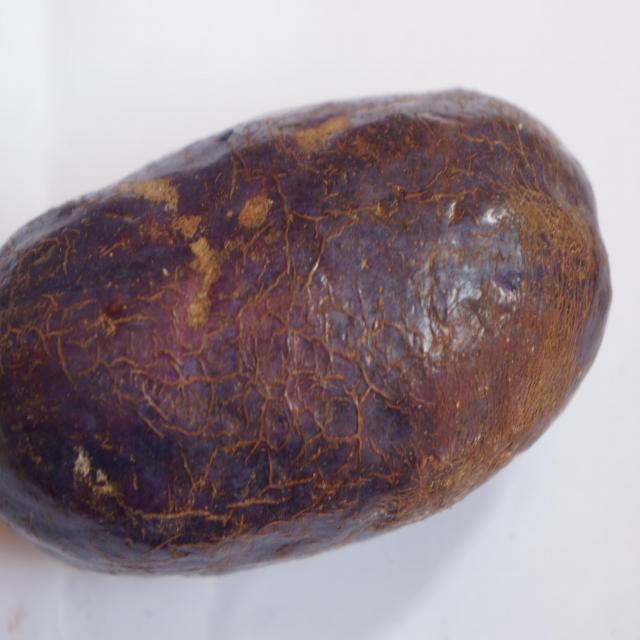
Plum grade: spotted